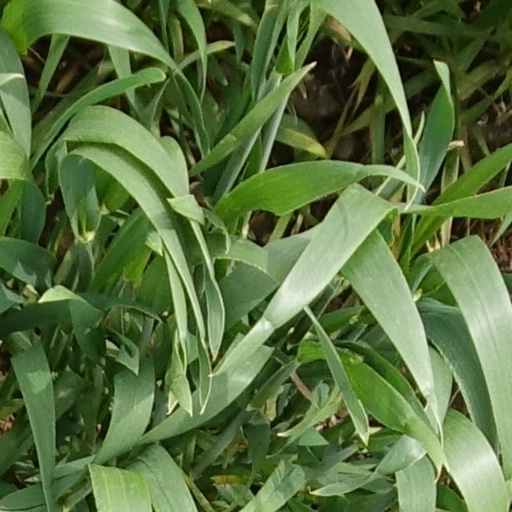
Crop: wheat